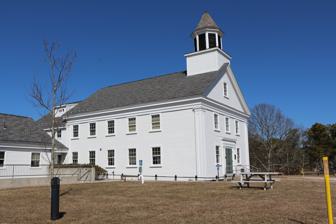
Building: Truro Town Hall
Country: United States of America
Year built: 1848
United States historic place Union Hall U.S. National Register of Historic Places Show map of Cape Cod Show map of Massachusetts Show map of the United States Location Truro, Massachusetts Coordinates 41°59′54″N 70°3′15″W / 41.99833°N 70.05417°W / 41.99833; -70.05417 Built 1848 Architectural style Greek Revival NRHP reference No. 97000470 Added to NRHP May 23, 1997 Truro Town Hall , formerly Union Hall , is the town hall of Truro, Massachusetts .  It is located on Town Hall Road, east of Massachusetts Route 6 .  The two story wood-frame building was built in 1848 to serve as a meeting place for several fraternal organizations, including the International Order of Odd Fellows and the Sons of Temperance .  It served these organizations for only a few years, and was rented by the town for town meetings for a time before being purchased by the town.  The building exhibits Greek Revival features, including corner pilasters and a deep architrave.  The roof is topped by an octagonal cupola mounted on a square structure. The building was listed on the National Register of Historic Places in 1997 as "Union Hall". See also National Register of Historic Places listings in Barnstable County, Massachusetts References